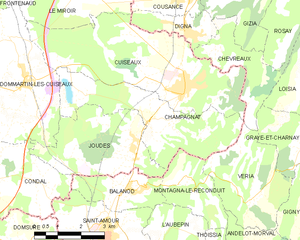
Carte des communes françaises